Ron Guidry

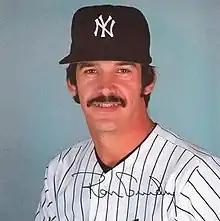
Guidry circa 1984

On August 7, 1984, Guidry struck out three batters (Carlton Fisk, Tom Paciorek and Greg Luzinski) on nine pitches in the ninth inning of a 7–0 win over the Chicago White Sox. Guidry became the eighth American League pitcher and the 27th pitcher in major-league history to accomplish an immaculate inning. In 1985, he led the American League with 22 wins. Guidry and Willie Randolph were named co-captains of the Yankees on March 4, 1986.